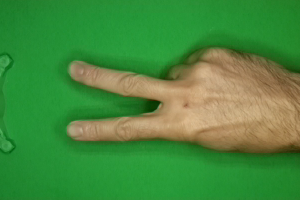
Label: scissors